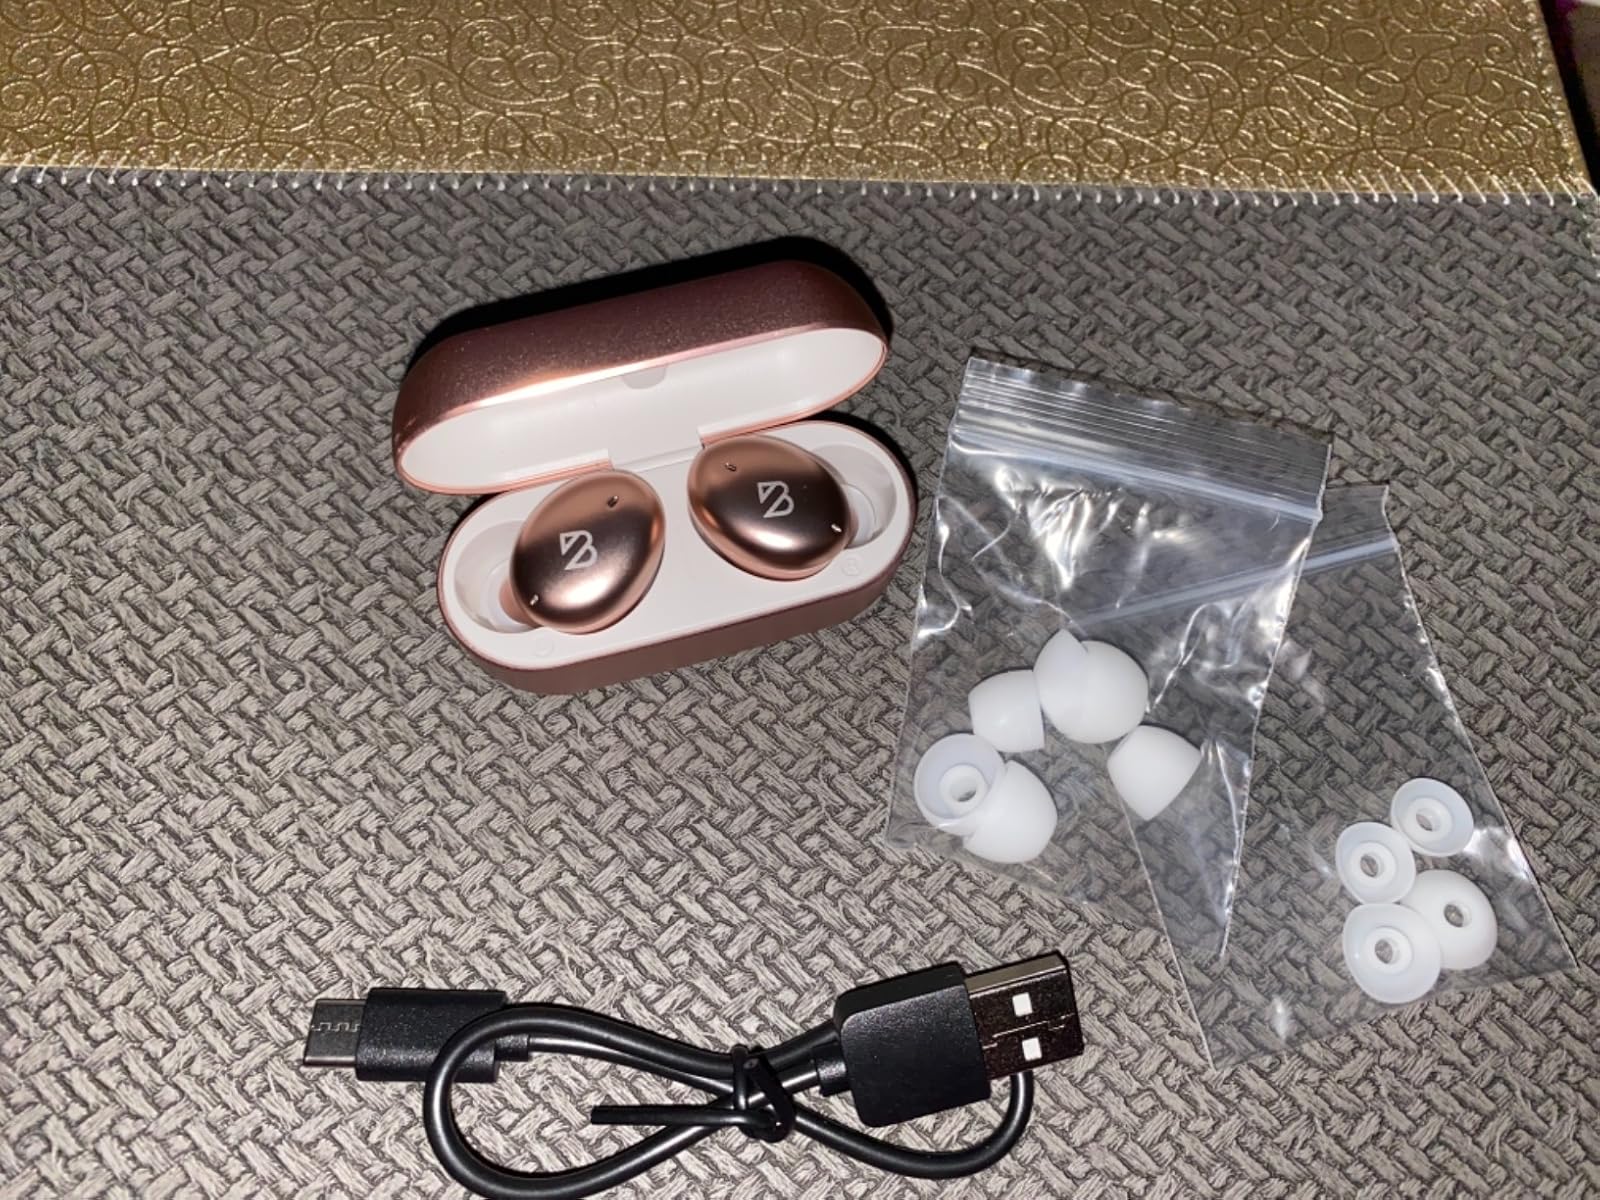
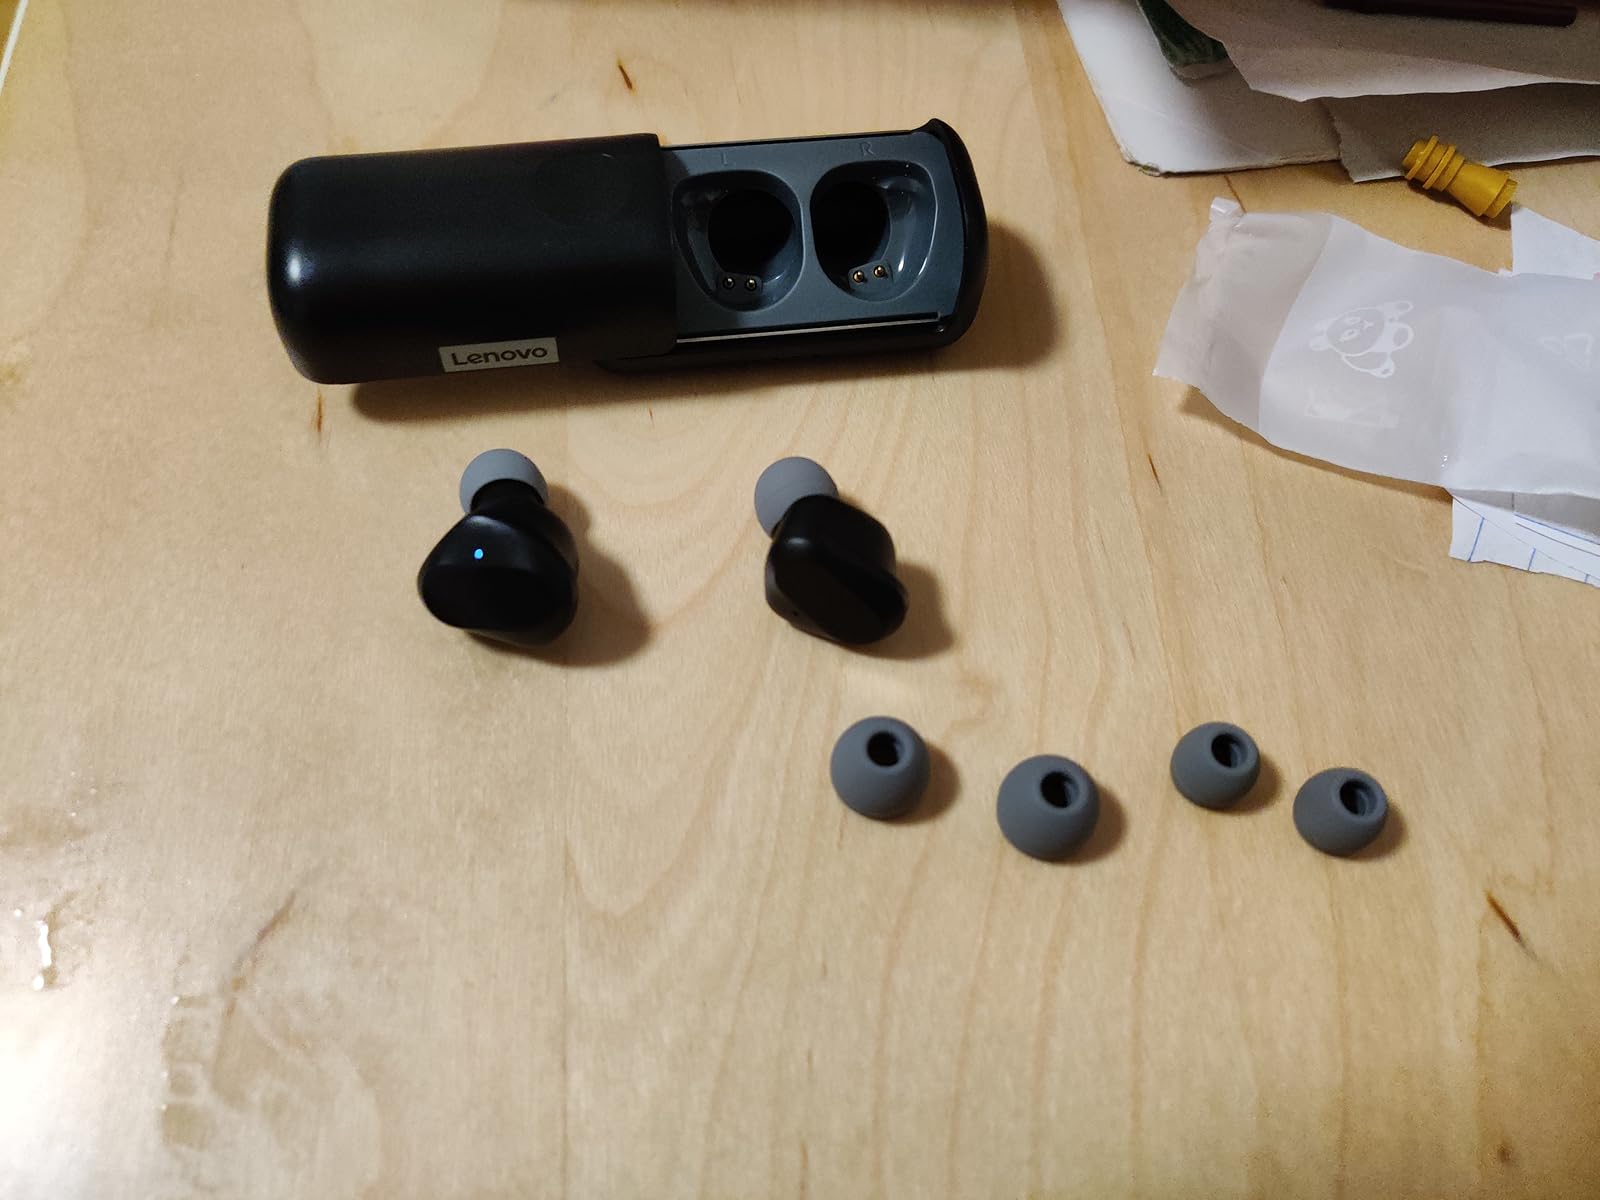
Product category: earbuds
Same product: no